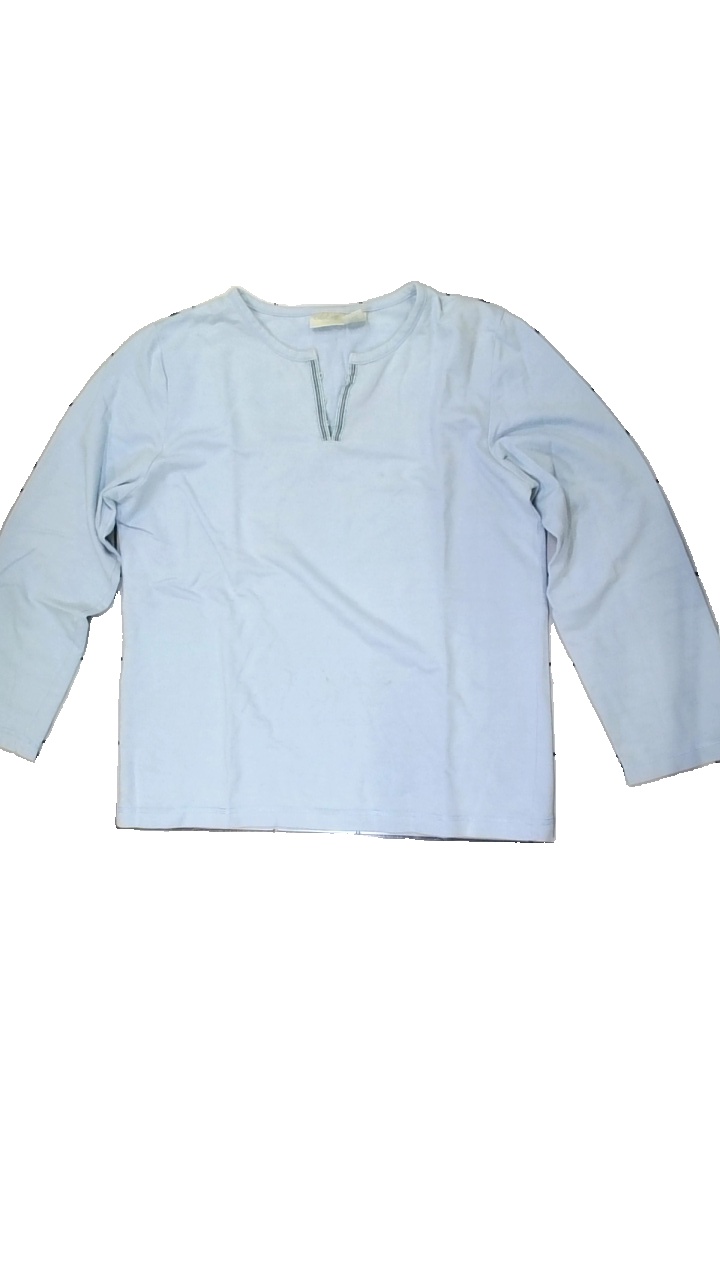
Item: Top (Men)
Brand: Cherokee
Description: blå långärmad tröja, mycket nopprig och några svaga fläckar fram
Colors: Blue
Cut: Regular
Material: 68% cotton 32% polyester
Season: All
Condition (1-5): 2
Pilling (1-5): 2
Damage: fläckar
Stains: Minor
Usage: Export
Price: <50